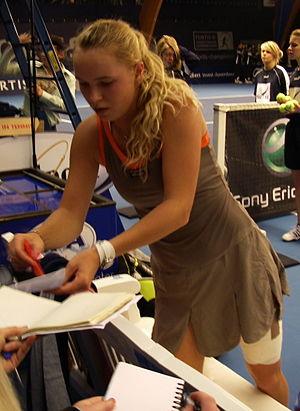
Caroline Wozniacki, née le 11 juillet 1990 à Odense, est une joueuse de tennis danoise, première mondiale pendant 67 semaines entre 2010 et 2012. Elle est la seule joueuse danoise de l'histoire à avoir atteint un tel niveau.